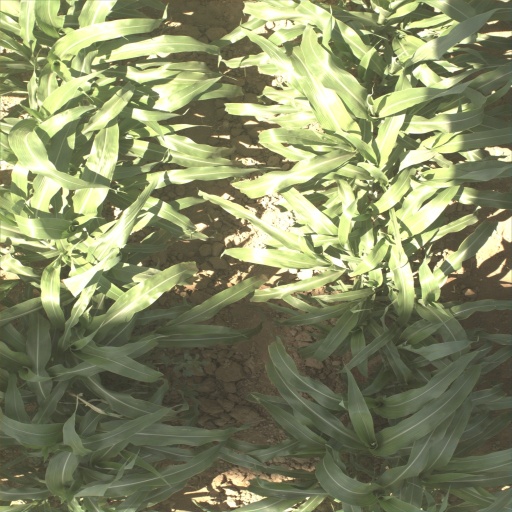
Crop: sorghum